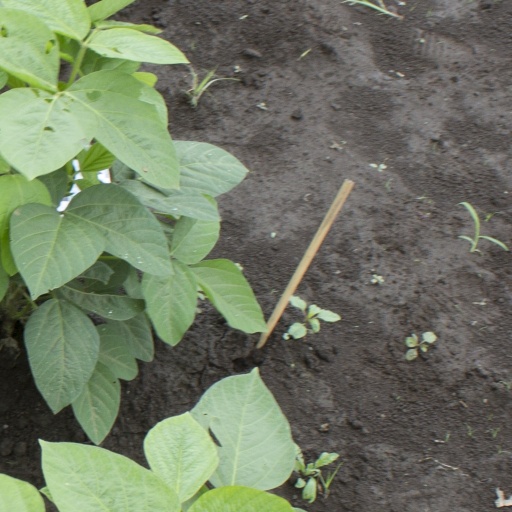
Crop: soybean